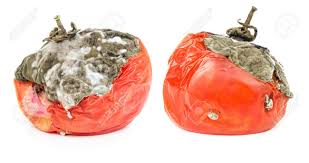
Waste category: biological